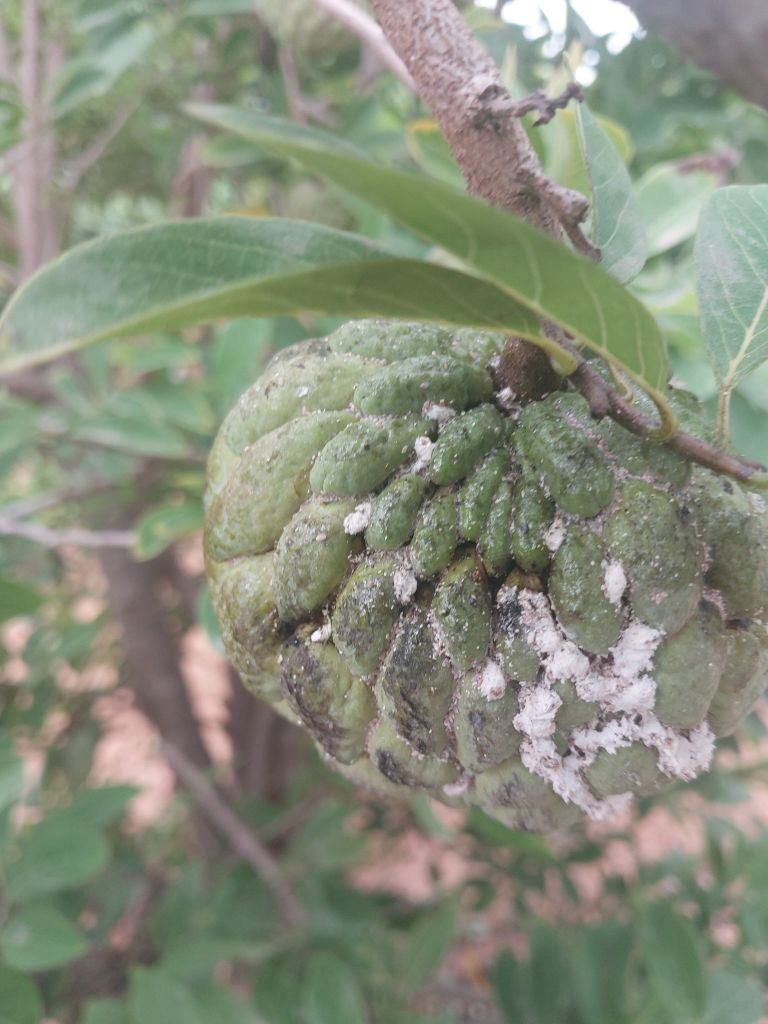
Disease label: Mealy Bug